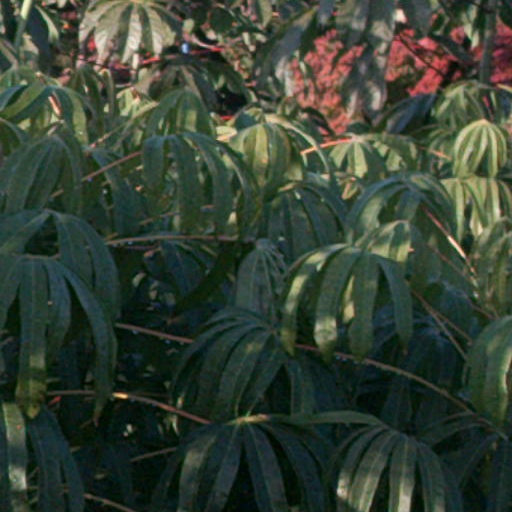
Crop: cassava